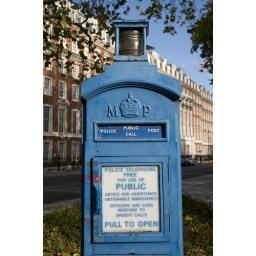
Old blue police telephone post in Grosvenor Square, London, England, UK